UQ Holder!

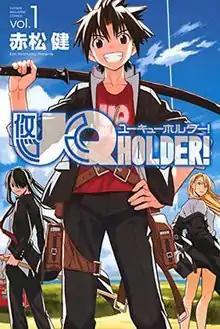
First "tankōbon" volume cover, featuring Kurōmaru Tokisaka (left), Tōta Konoe (center) and Yukihime (right)

UQ Holder! is a Japanese manga series written and illustrated by Ken Akamatsu. It was serialized in Kodansha's "Weekly Shōnen Magazine" from 2013 to 2016 and later transferred to "Bessatsu Shōnen Magazine", where it was serialized from 2016 to 2022. Set several generations later in the world of his previous work "Negima! Magister Negi Magi", it follows the adventures of Tōta Konoe, a young boy who is transformed into a vampire and joins a secret society composed of immortal beings.